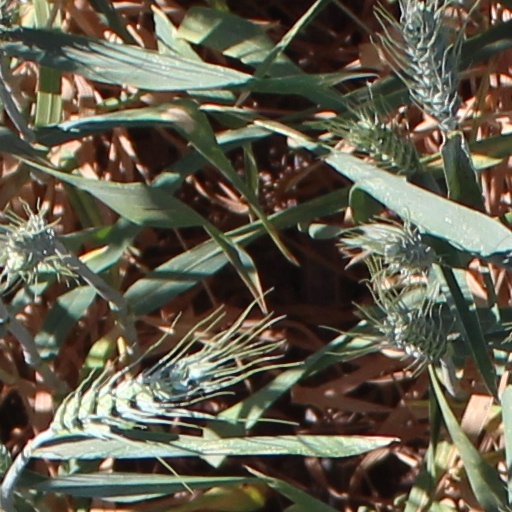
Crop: wheat